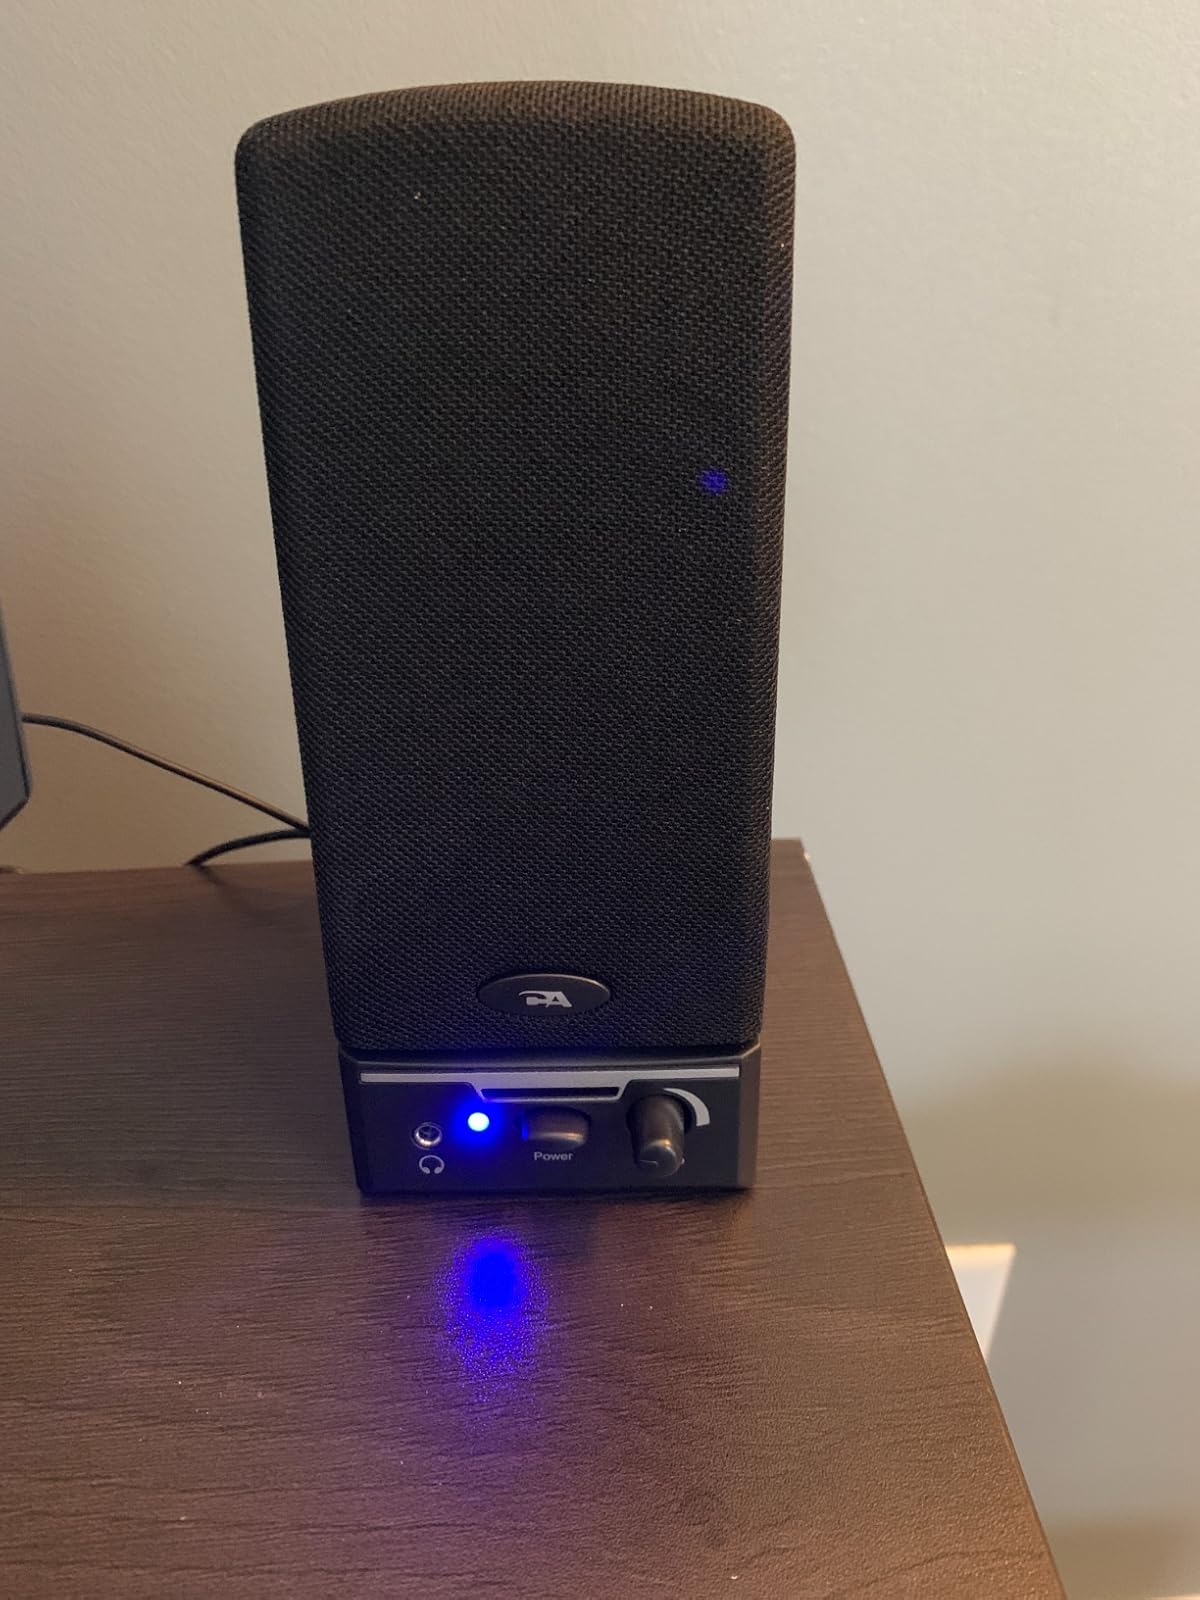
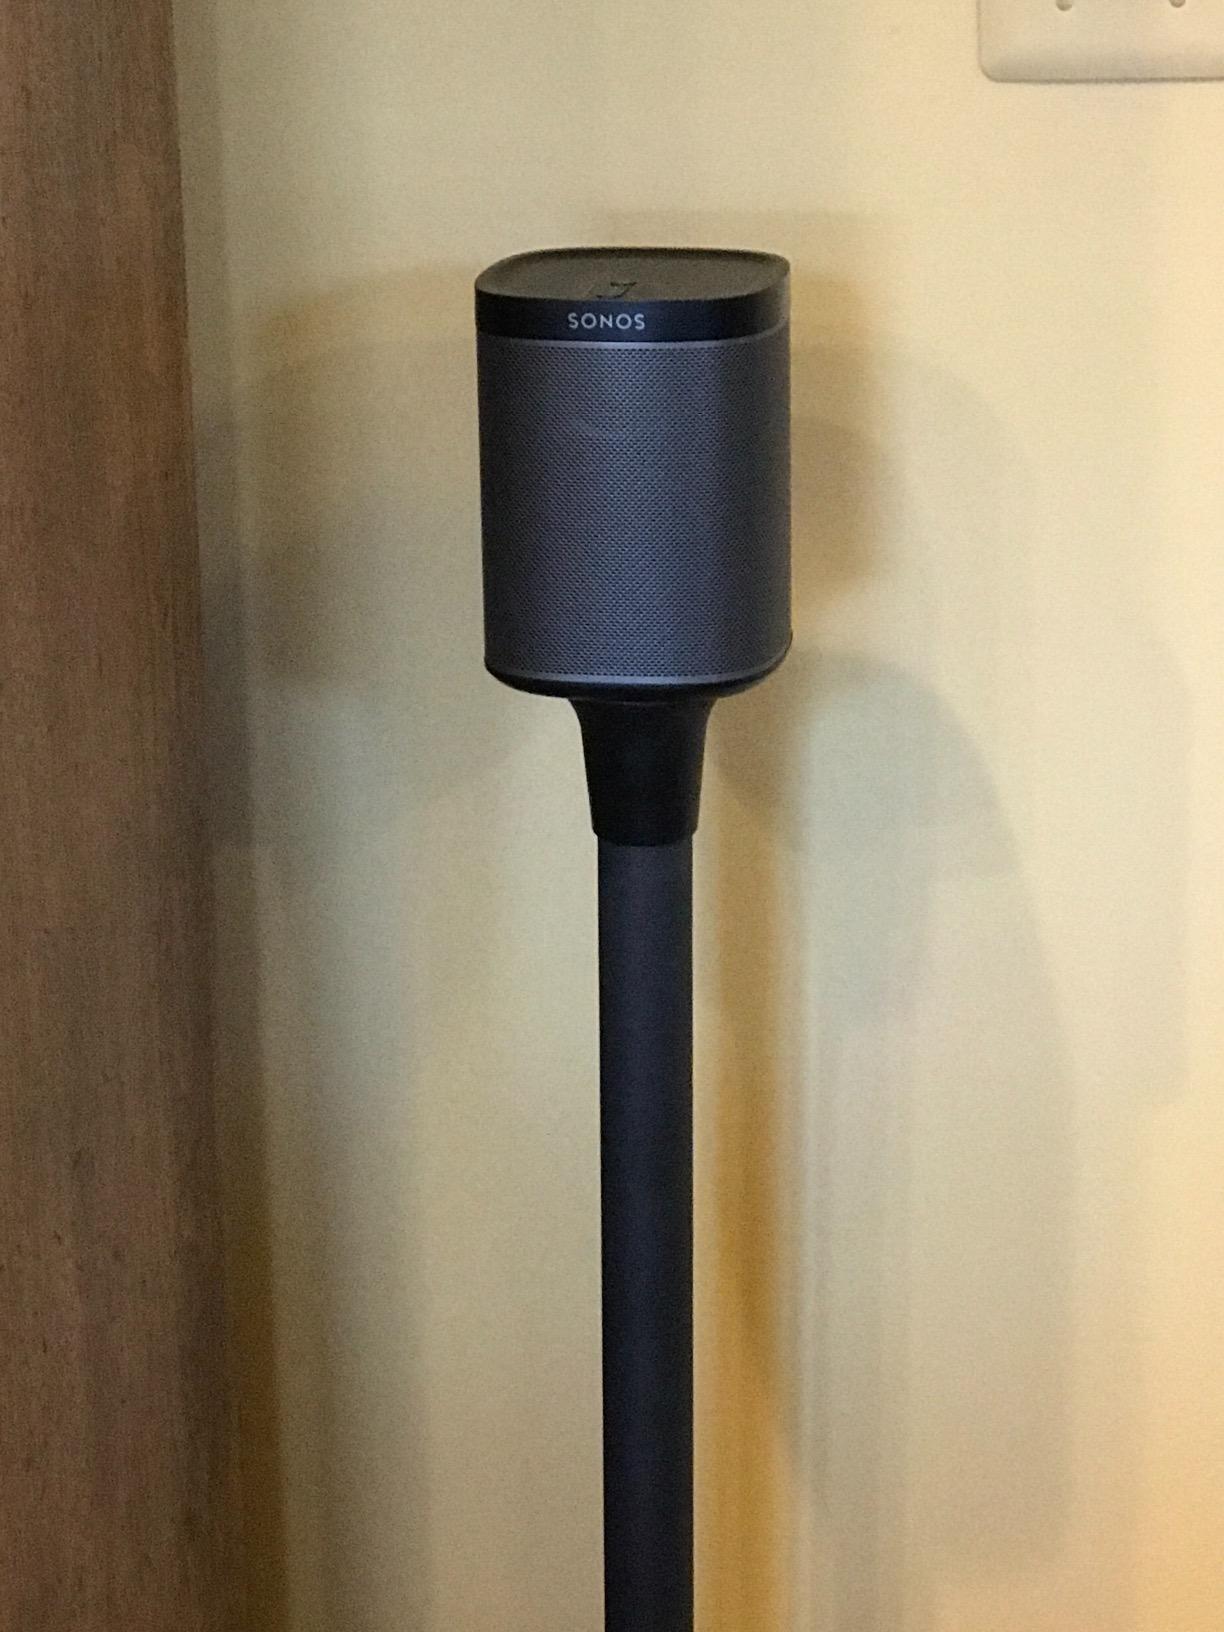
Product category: speaker
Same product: no